Okains Bay Museum

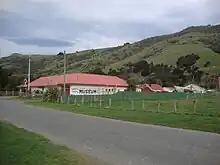
The museum in 2011

As a child in the 1940s, Okains Bay resident Murray Thacker developed an interest in collecting historical objects and Māori history; he also learnt to speak Māori. He later repatriated Māori taonga from collections outside New Zealand, purchasing significant pieces from London-based collector Kenneth Athol Webster. Webster gifted Thacker some items, including a kāhu-kiwi with rare albino kiwi feathers from Te Tai Poutini.